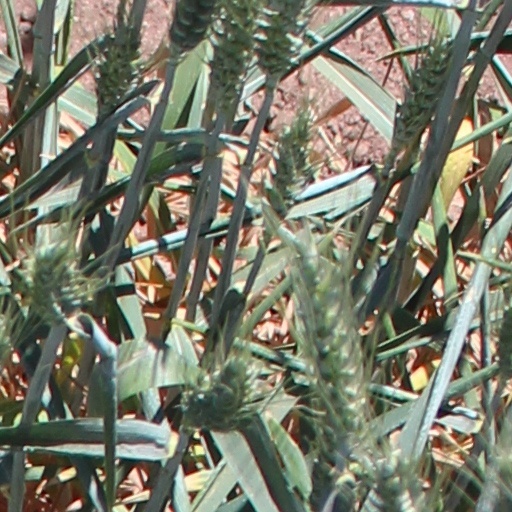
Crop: wheat